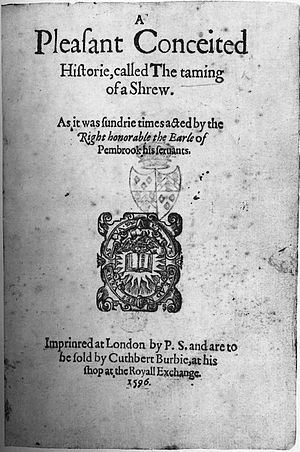
Trold kan tæmmes
Omslag til The taming of a Shrew fra 1596
Trold kan tæmmes er en komedie af Shakespeare, hvis hovedplot er manden Petrucios frieri til den genstridige kvinde Katherina.